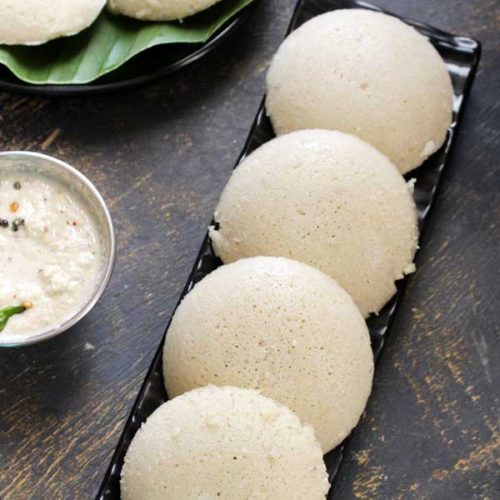
Dish: idli